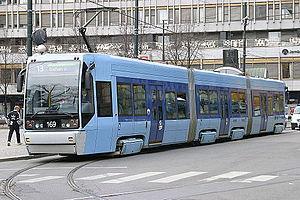
Le tramway d'Oslo est le réseau de tramways de la ville d'Oslo, capitale de la Norvège. D'une longueur totale de 131,4 kilomètres, le réseau possède 6 lignes et 99 stations.